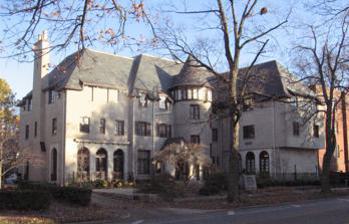
Building: Alpha Gamma Delta Fraternity House
Country: United States of America
Year built: 1928
United States historic place Alpha Gamma Delta Fraternity House U.S. National Register of Historic Places Show map of Illinois Show map of the United States Location 1106 S. Lincoln Avenue, Urbana, Illinois , US Coordinates 40°6′13″N 88°13′9″W / 40.10361°N 88.21917°W / 40.10361; -88.21917 Area less than one acre Built 1927 ( 1927 ) -28 Architect George Ramey Architectural style French Eclectic MPS Fraternity and Sorority Houses at the Urbana--Champaign Campus of the University of Illinois MPS NRHP reference No. 09000589 Added to NRHP August 5, 2009 The Alpha Gamma Delta Fraternity House is a historic fraternity house located at the University of Illinois at Urbana–Champaign in Urbana , Illinois . The house was added to the National Register of Historic Places on August 5, 2009. History The house was built in 1927-28 for the Sigma chapter of the Alpha Gamma Delta sorority, which was established in 1917 and chartered the following year. By the 1930s, the chapter was known for its academic success, and six of its members had been invited to Phi Beta Kappa ; its members were also active in campus groups and university athletics. The house was added to the National Register of Historic Places on August 5, 2009. Architecture Architect George Ramey designed the sorority's house in the French Eclectic style, which became popular in the United States after World War I . Significant elements of the design include its gray brick exterior, its steep slate hipped roof , its central staircase tower with a conical roof, and its stone quoins . See also North American fraternity and sorority housing References